Slayers Royal

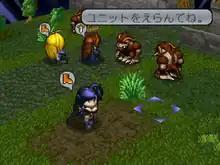
Battle Mode on the Sega Saturn

Contrary to its two purely role-playing predecessors in the comedy fantasy franchise "Slayers" video game entries, "Royal" is a tactical RPG. The game is split between Adventure Mode and Battle Mode: